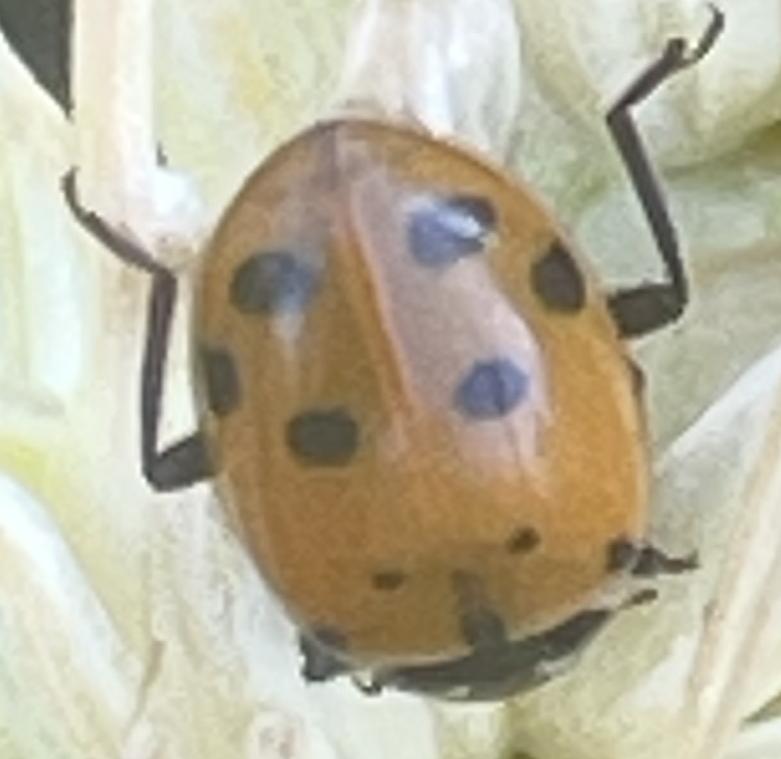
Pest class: predators